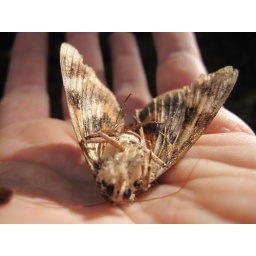
blended in pretty well with the forest floor, but I spotted it